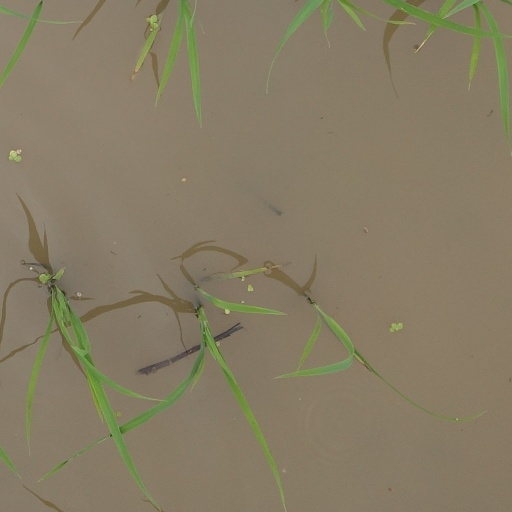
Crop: rice